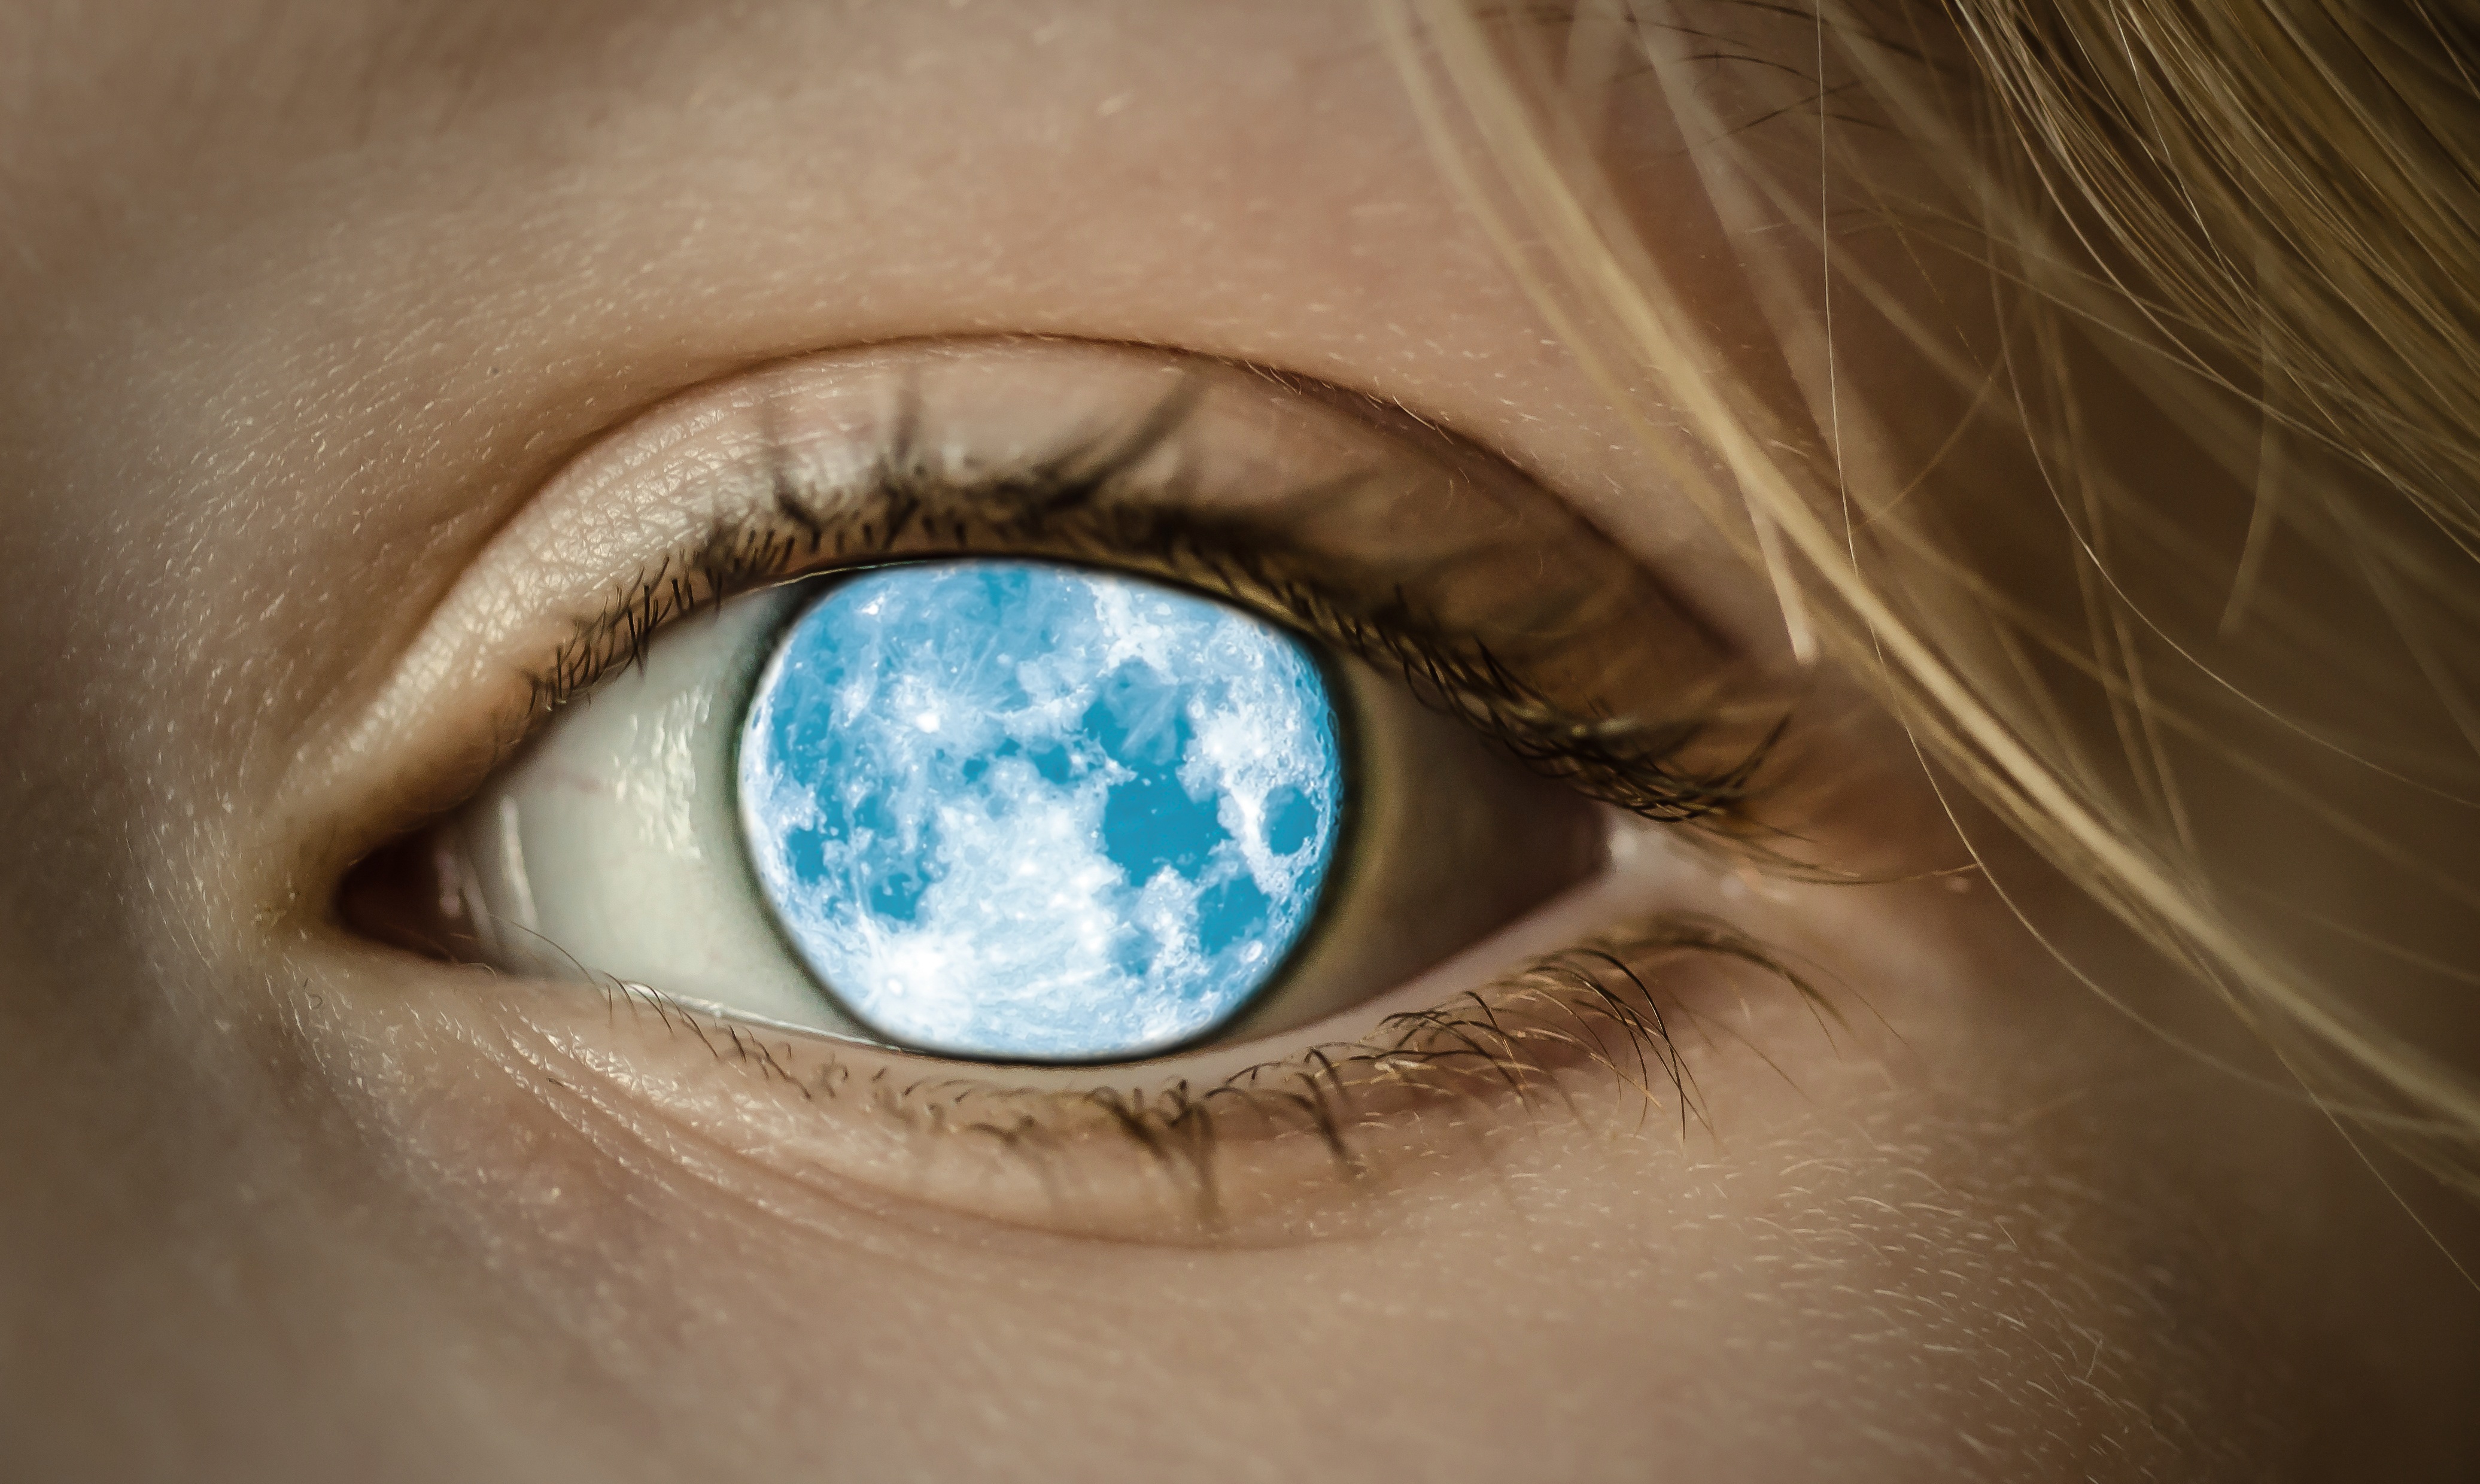
photography, view, spooky, mystical, green, color, blue, ear, moon, lip, eyebrow, mouth, eyelash, close up, human body, face, nose, eye, glasses, head, look, skin, beauty, fantasy, organ, macro photography, mythical creatures, dream world, sleepwalkers, fashion accessory, vision care, sleepwalk